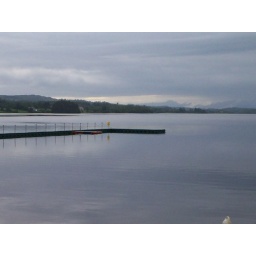
Taken at about 7 in the morning, the water was like glass ...